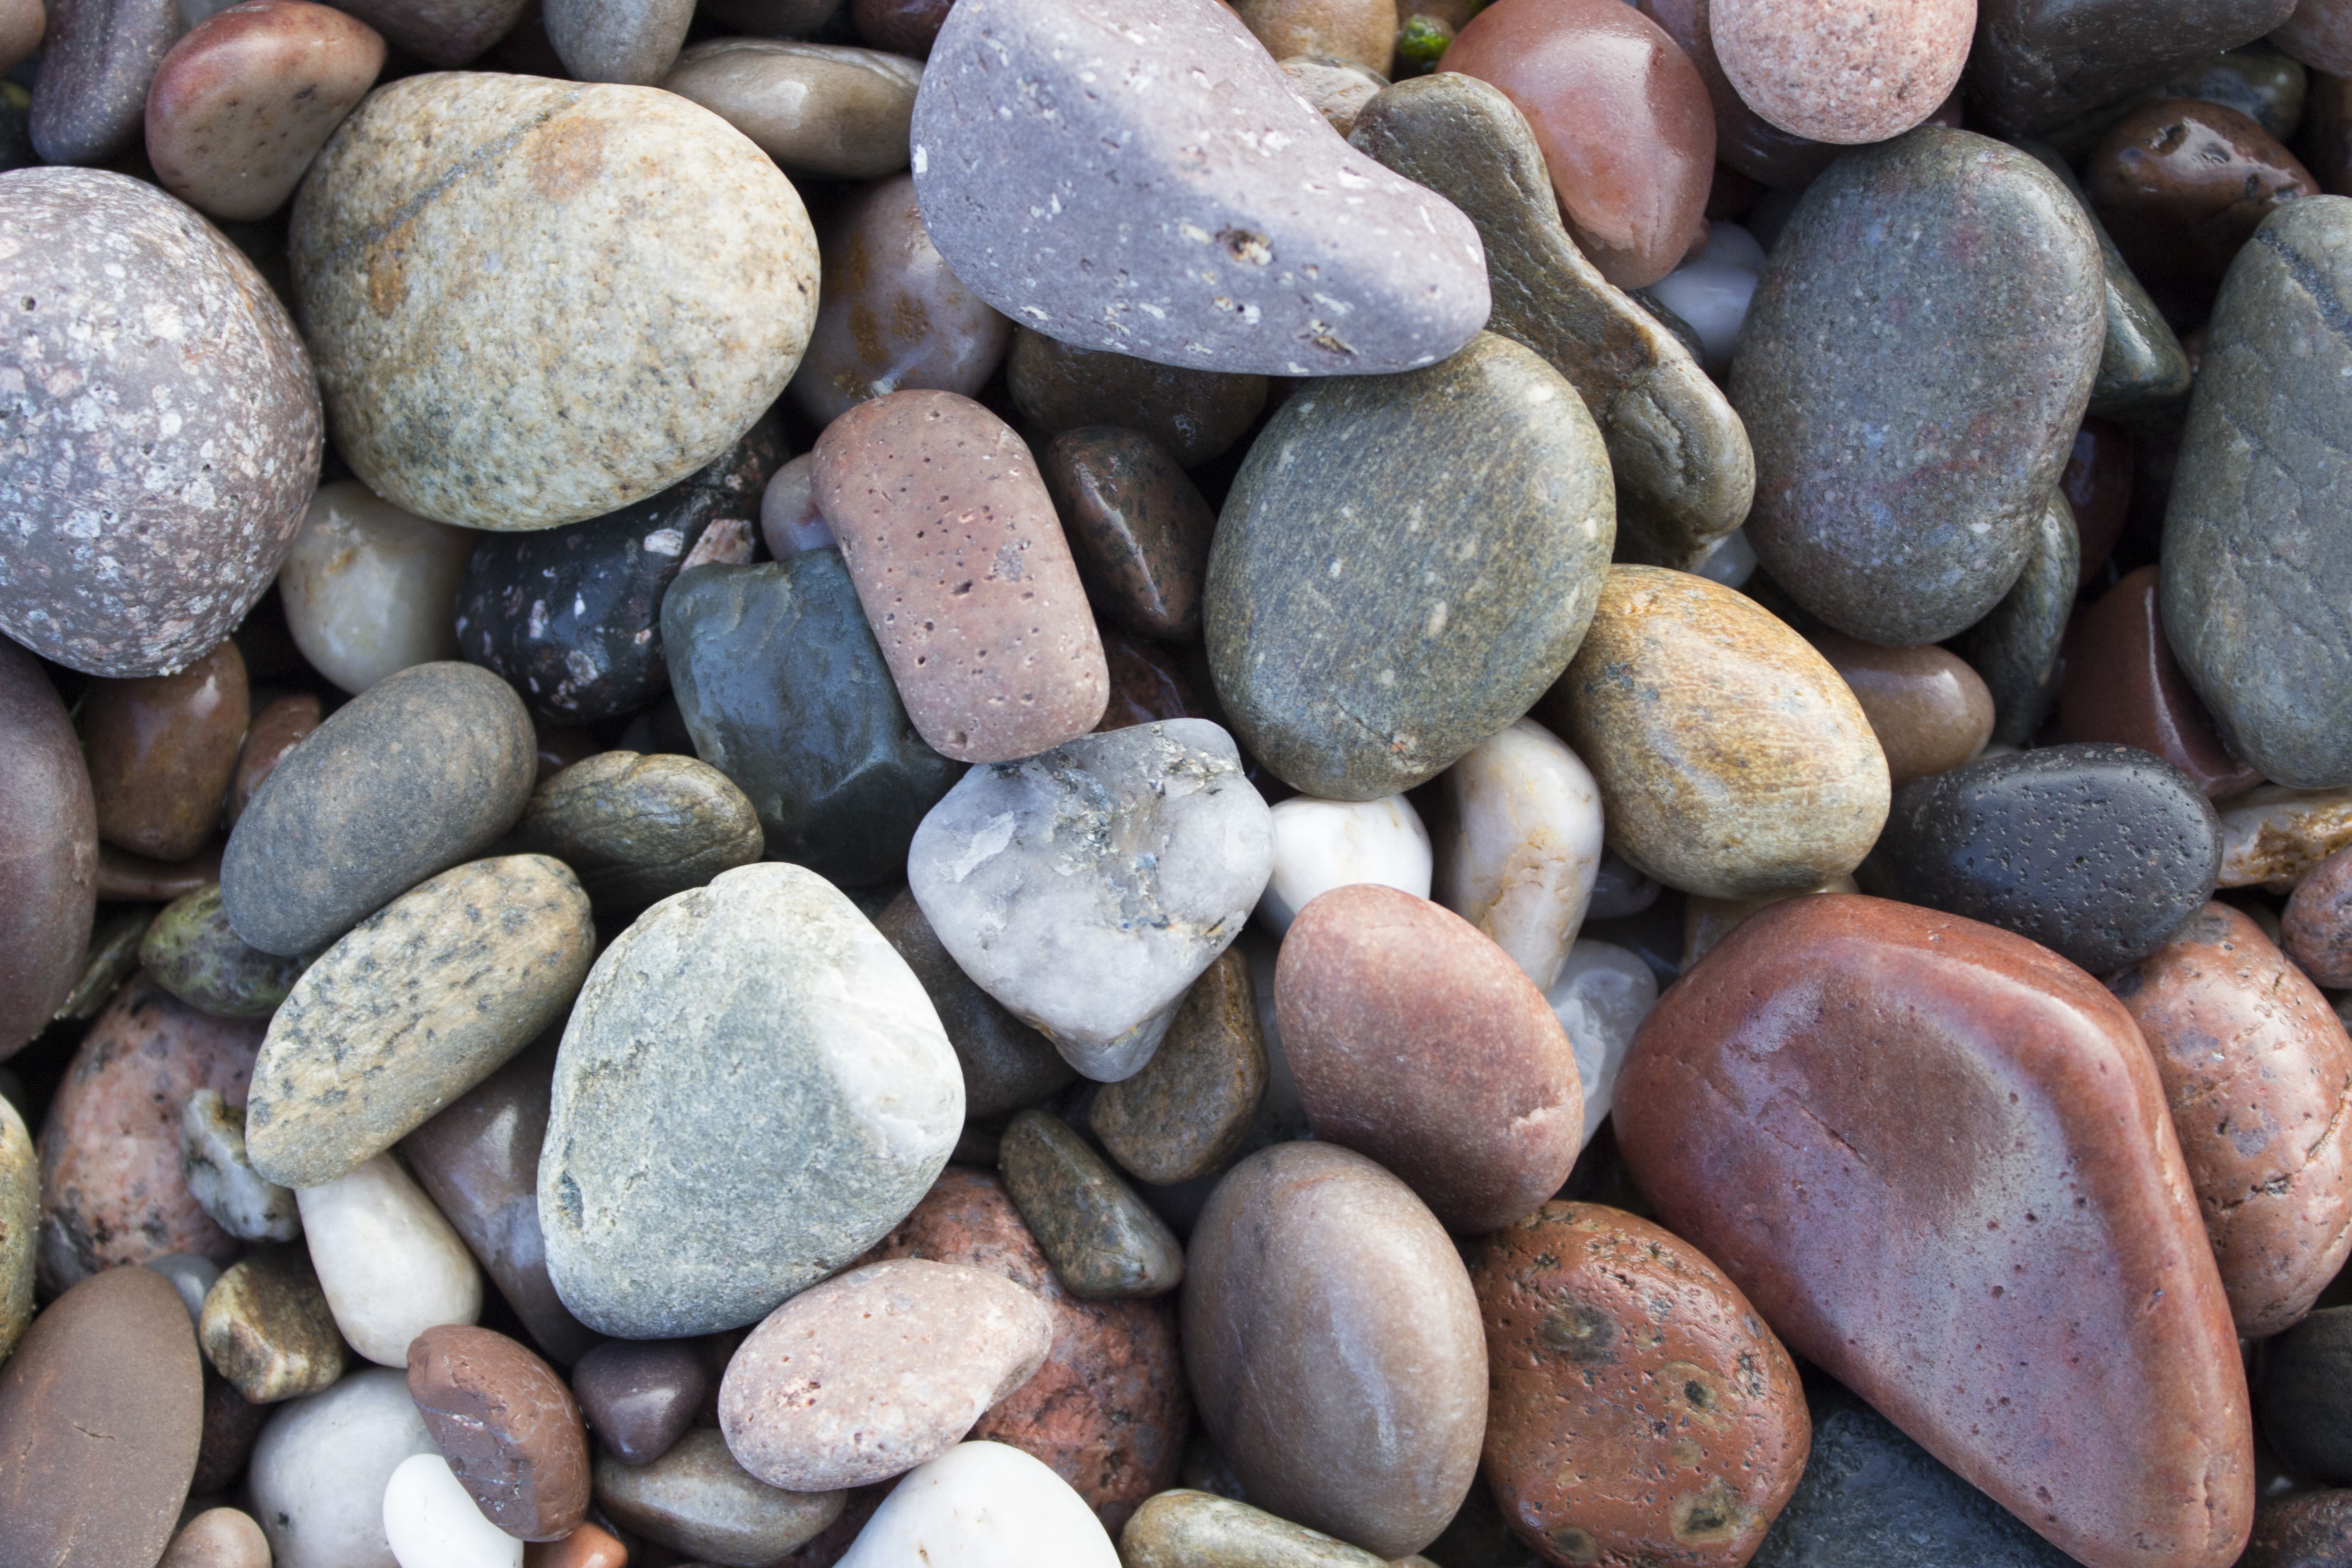
beach, rock, ocean, pebble, material, rocks, gravel, boulder